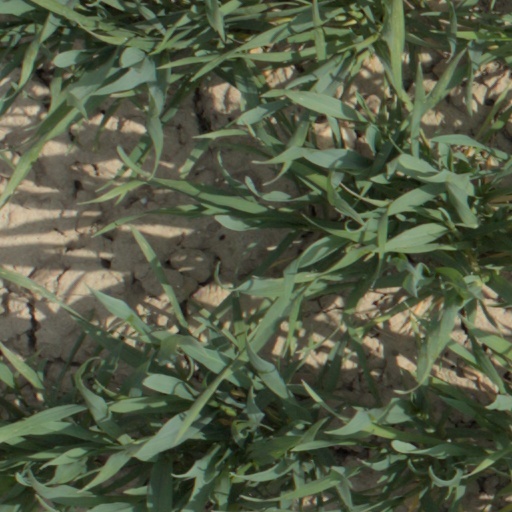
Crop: wheat